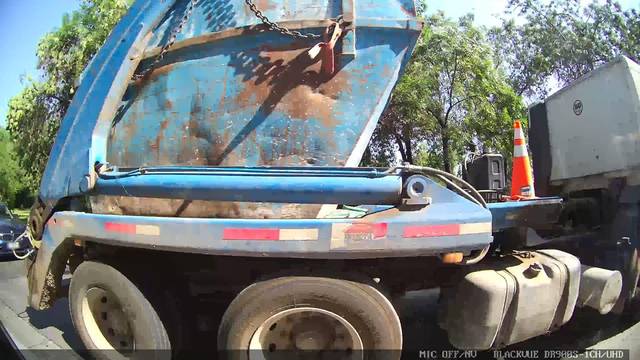
Region: Chile
Coordinates: -33.395, -70.562